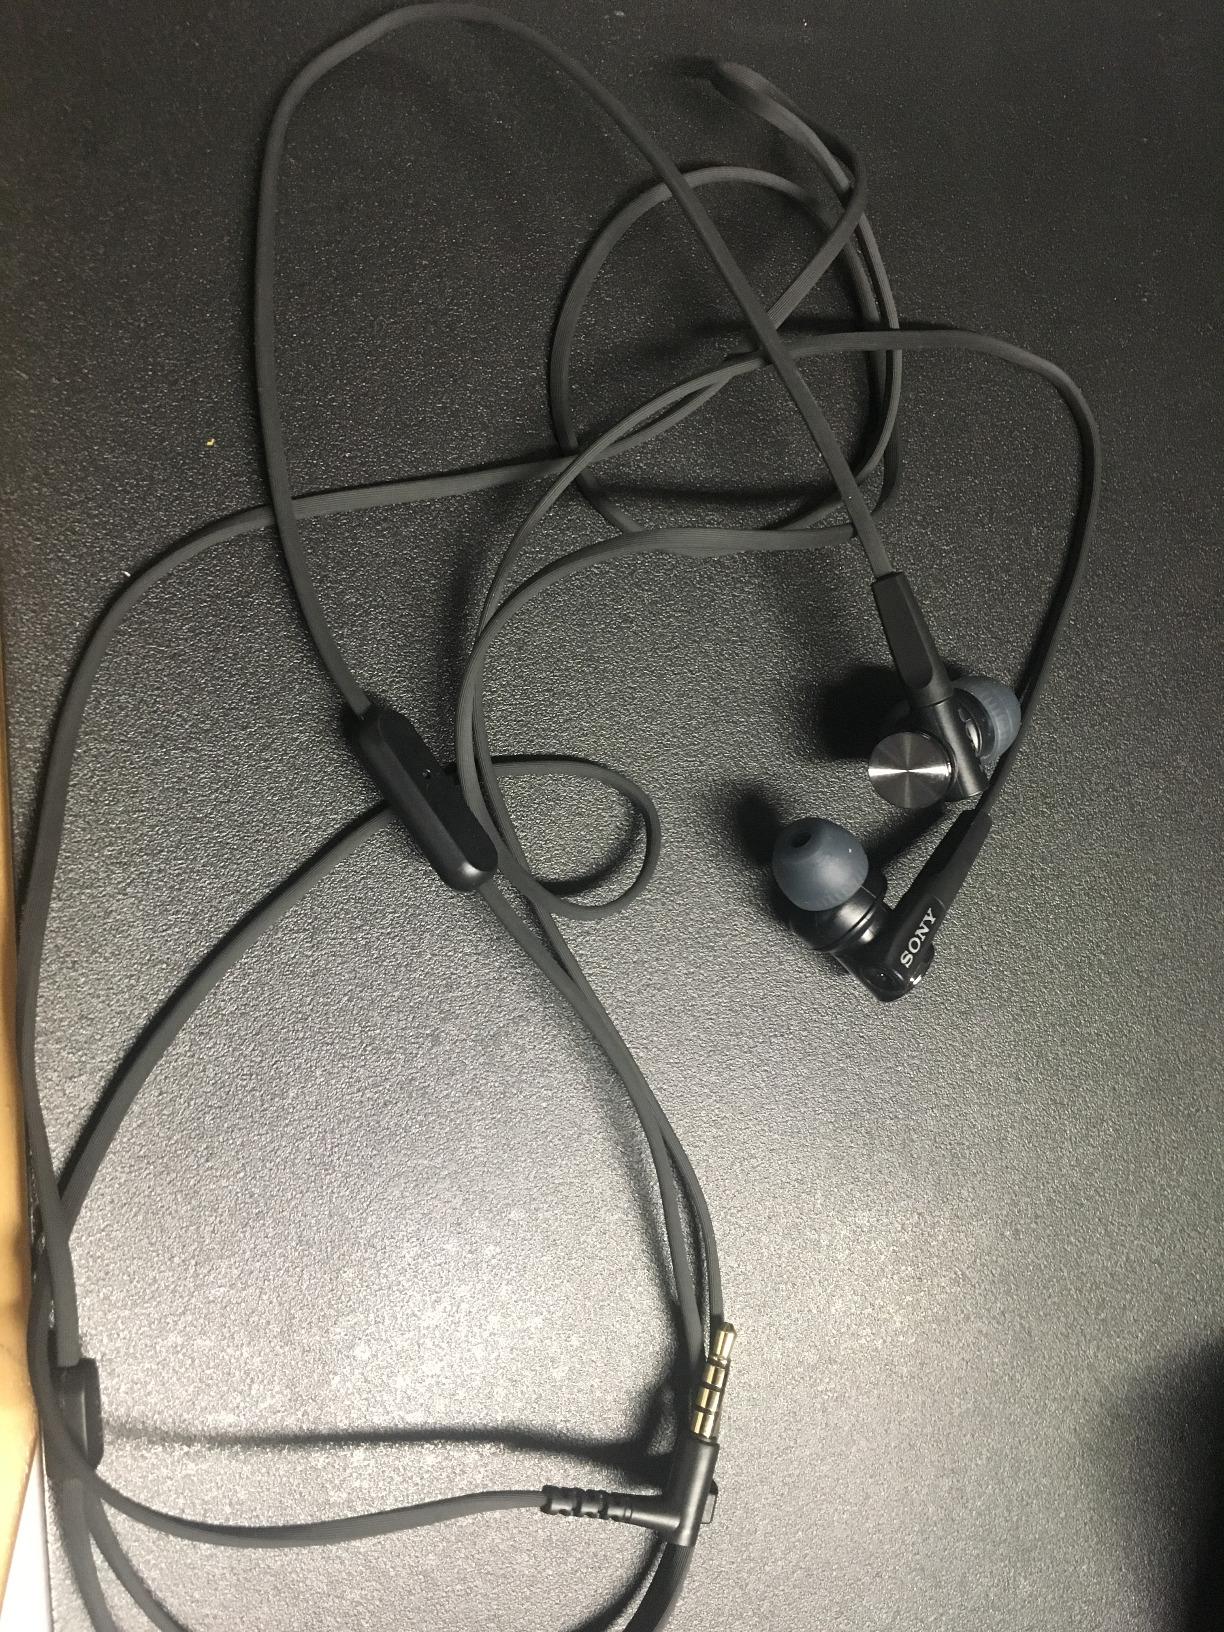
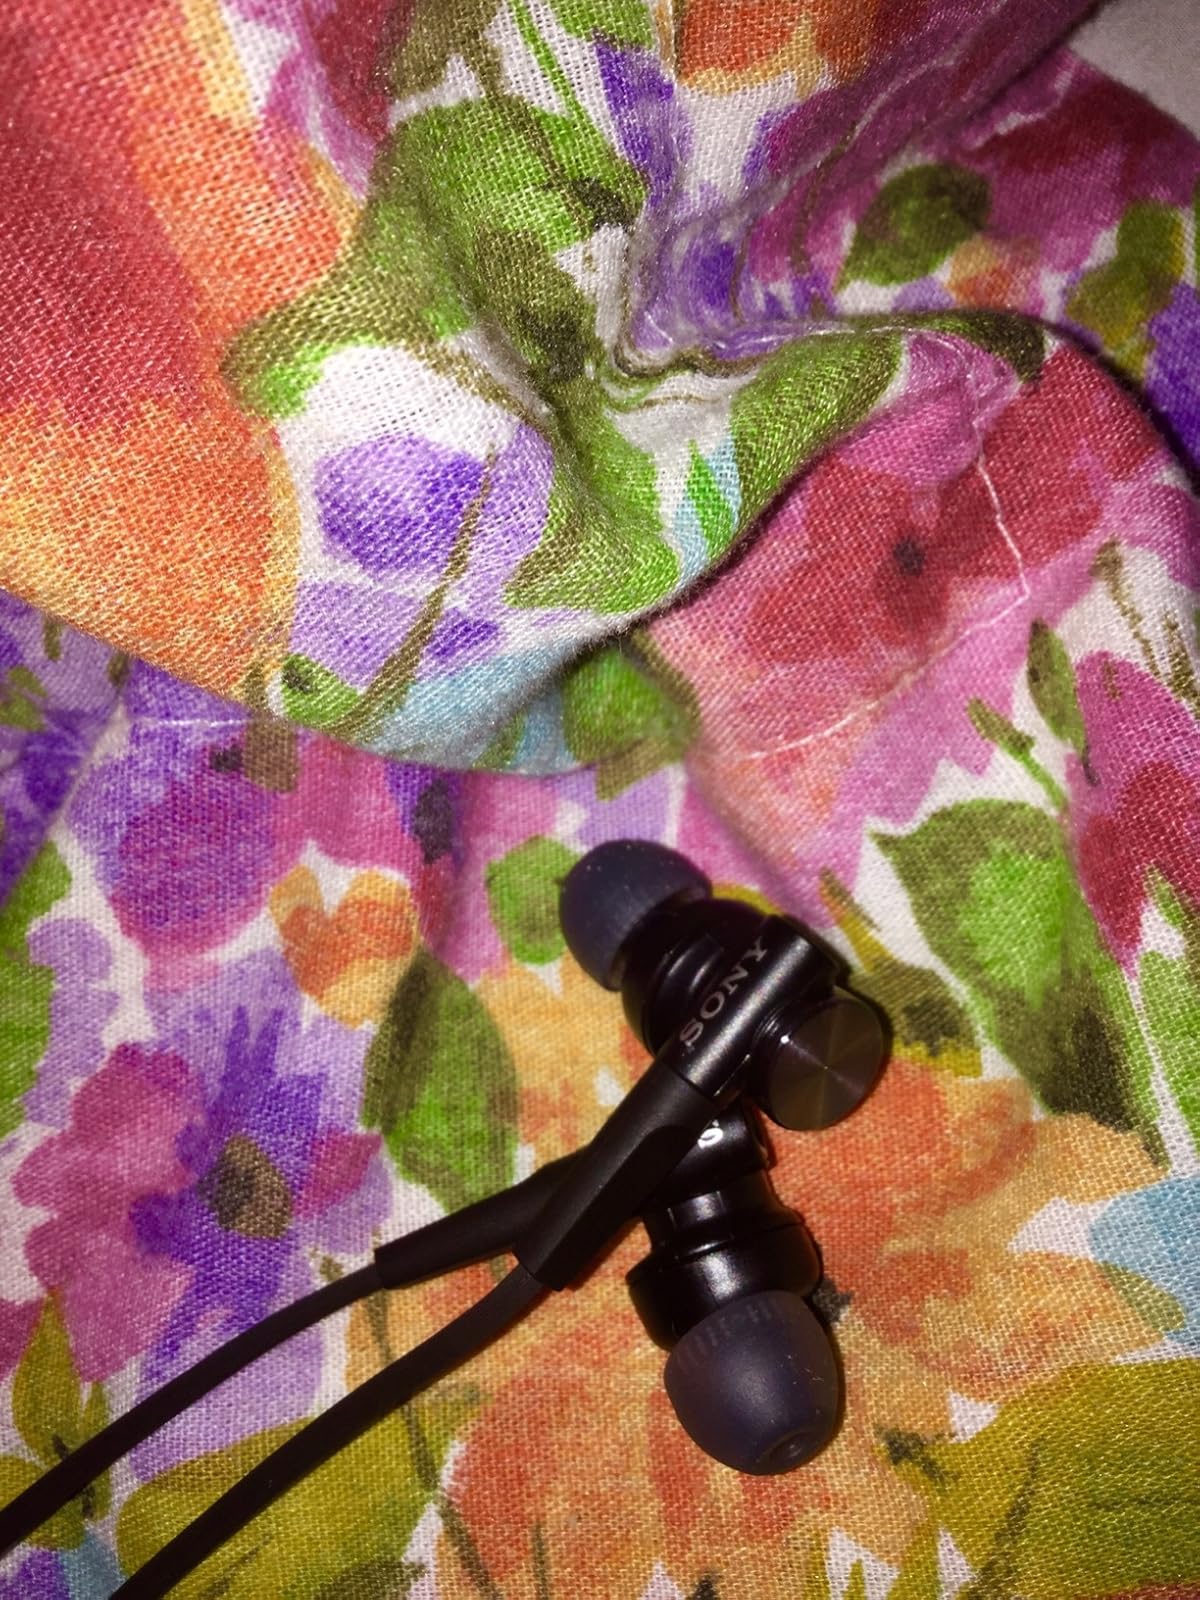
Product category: headphones
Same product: yes